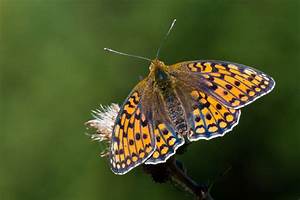
Label: butterfly